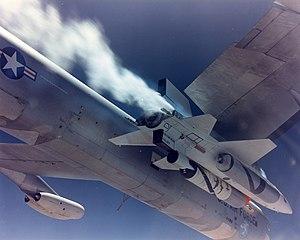
Le North American X-15 était un avion fusée hypersonique expérimental de vol suborbital américain, construit dans le cadre d'un programme de recherche sur les vols à très haute vitesse et très haute altitude. De 1960 à 1968, les trois exemplaires construits ont effectué environ 200 vols d'essais pour le compte de la NASA et de l'US Air Force, pulvérisant tous les records de vitesse et d'altitude détenus par un aéronef piloté à aile fixe.